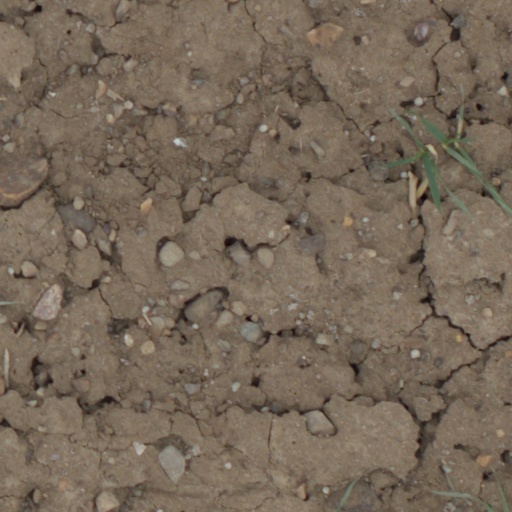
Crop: wheat